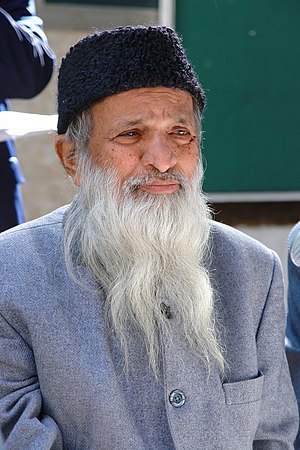
Abdul Sattar Edhi
Abdul Sattar Edhi var en pakistansk filantrop. Han var leder af Edhi Foundation, som blandt andet driver verdens største frivillige ambulancetjeneste. Også kendt som Pakistans »Fader Teresa«. Modtager af en lang række af internationale udmærkelser og priser.